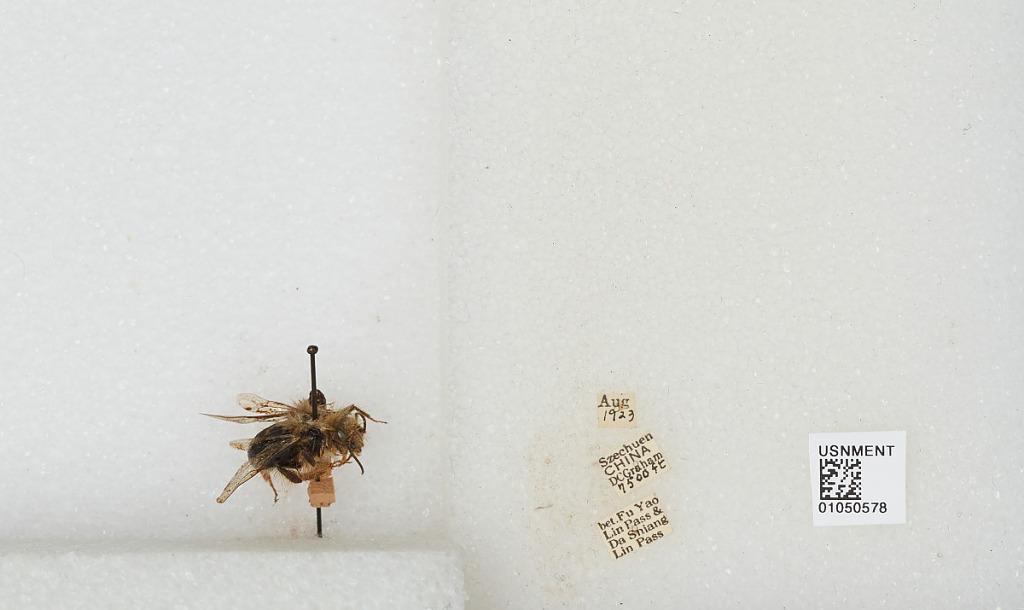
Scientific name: Bombus sp.
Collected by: D. Graham
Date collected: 1923-8-
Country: China
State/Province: Sichuan
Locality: between Fu Yao Lin Pass & Da Shiang